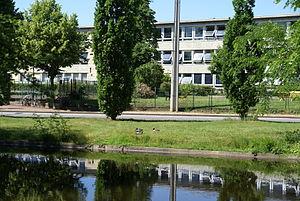
Lycée Alain (établissement scolaire), commune du Vésinet, département des Yvelines, France.
Le Vésinet est une commune française située à l'est du département des Yvelines en région Île-de-France.